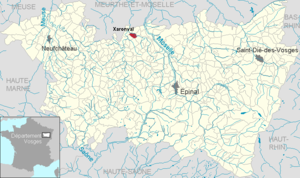
Xaronval dans le département des Vosges, Lorraine, France